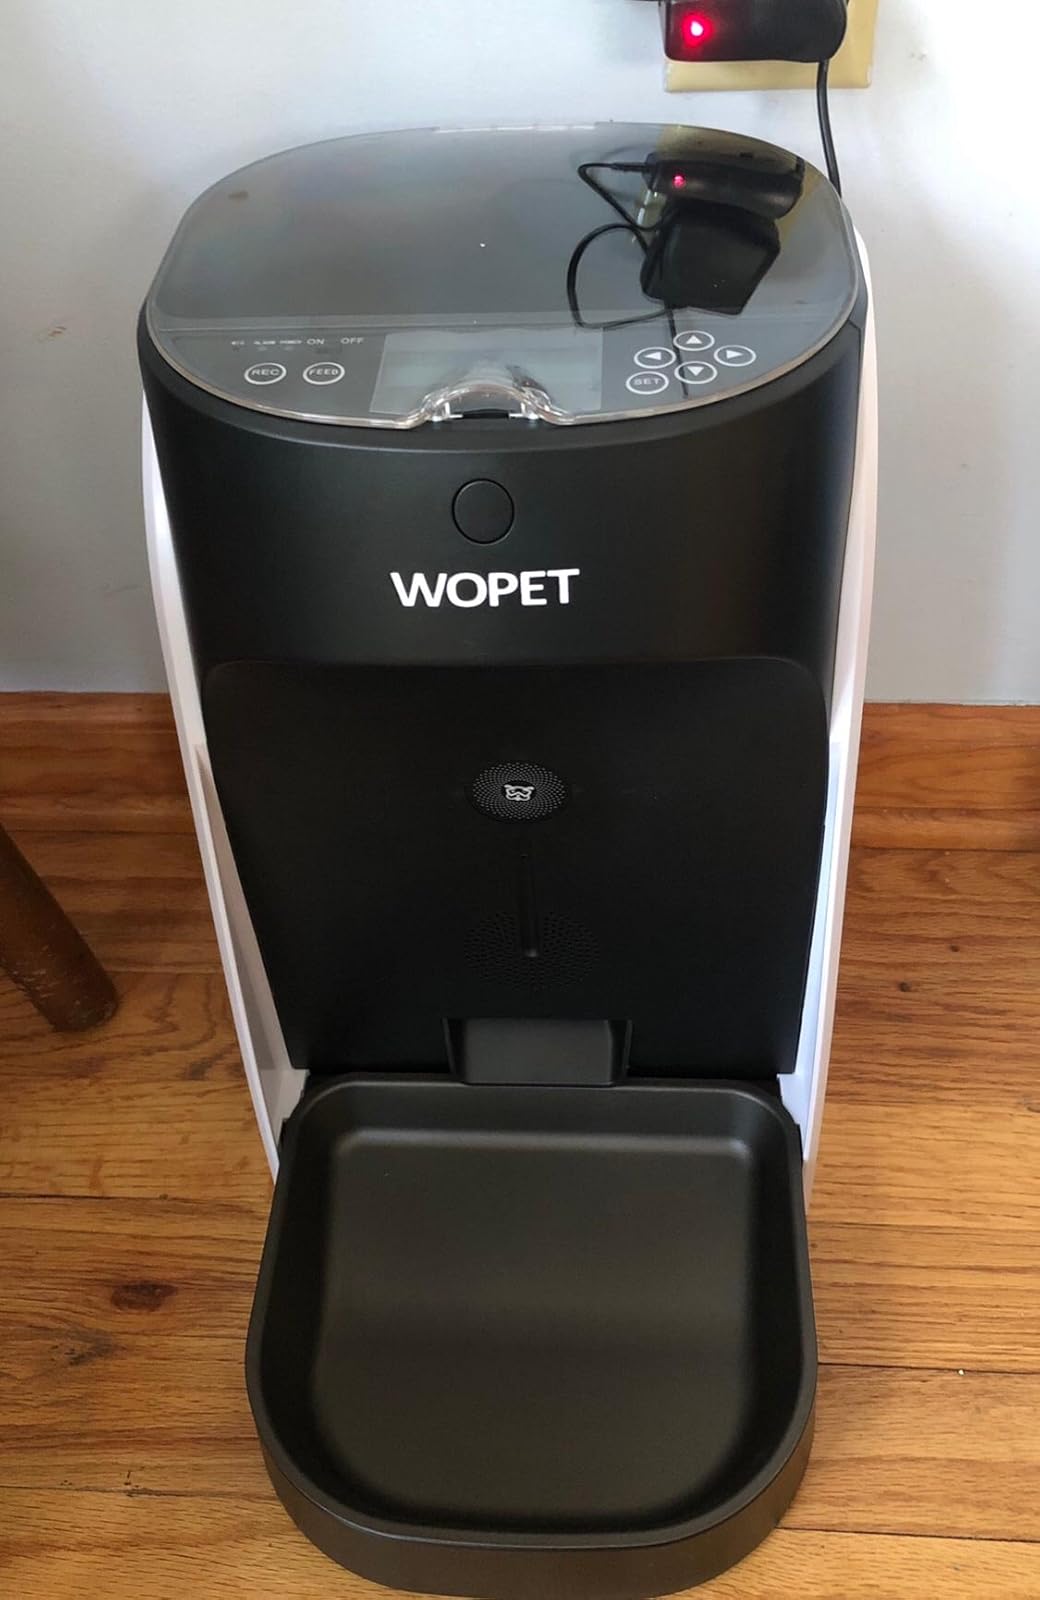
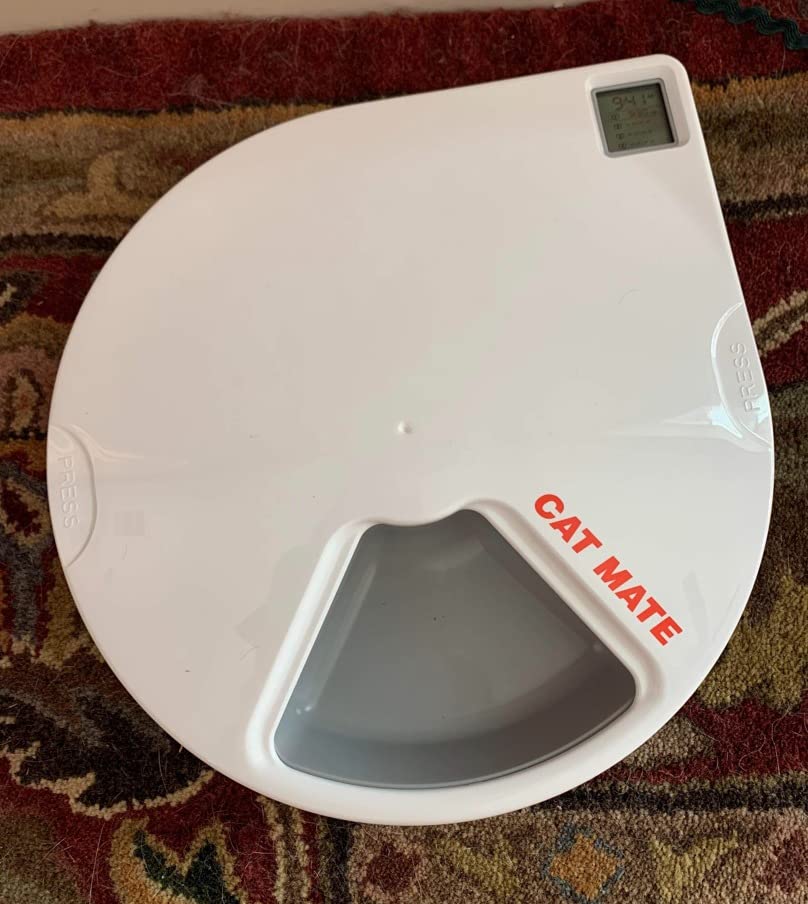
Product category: items_feeder
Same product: no